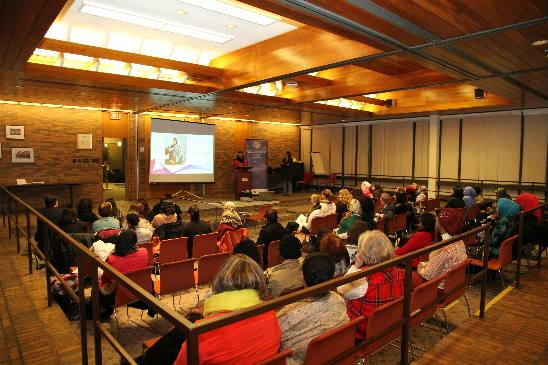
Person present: Yes